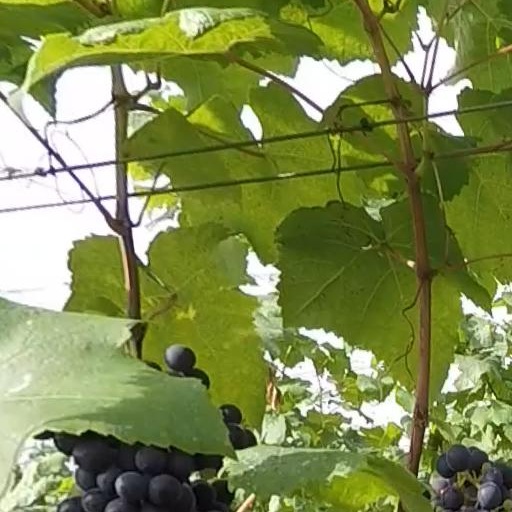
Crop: grape